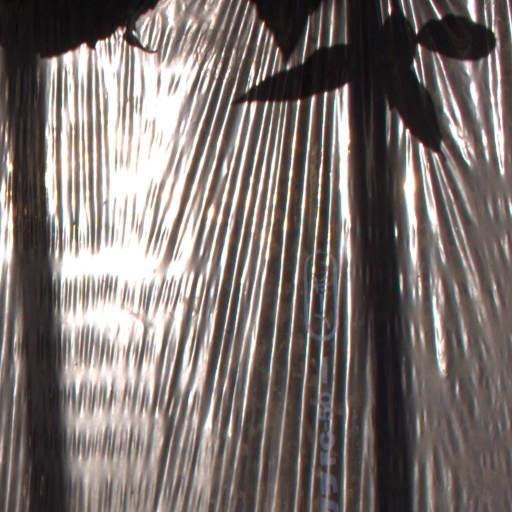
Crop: Jerusalem artichoke